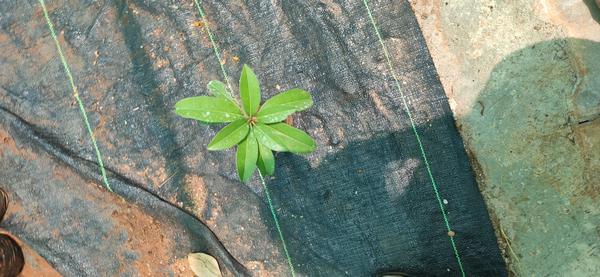
Plant: Sapota